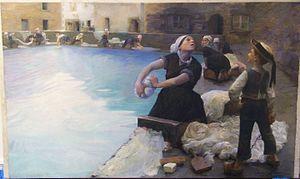
Tableau donné en 1909 au musée du château de Lunéville après avoir reçu le prix Gallimard-Jaubert au Salon de la Société des Artistes Français.
Marguerite Delorme, née le 10 septembre 1876 à Lunéville et morte le 26 juillet 1946 à Lille est une artiste peintre orientaliste française.